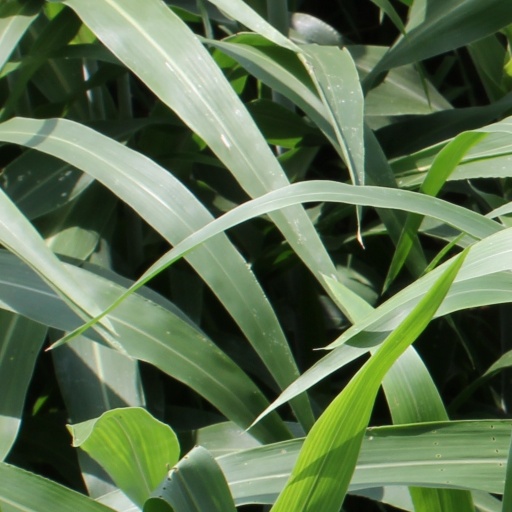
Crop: sorghum